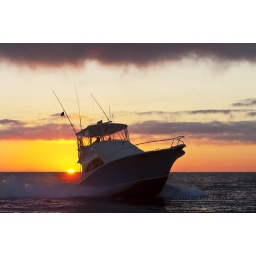
Fishing off the coast with a yellow and red sky in the background